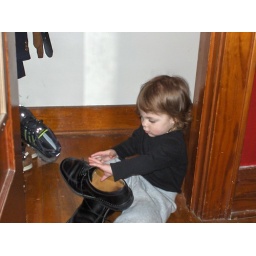
I am a big girl and i can put on shoes by myself